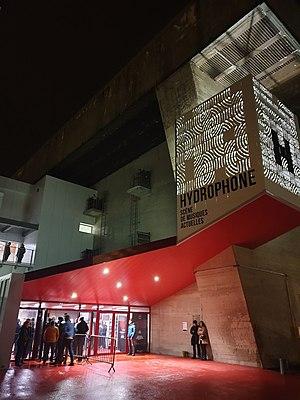
La salle de concert Hydrophone, à Lorient.
Lorient [lɔʁjɑ̃] est une commune française située dans le département du Morbihan, en région Bretagne. Cité portuaire active et arsenal maritime au fond de la rade de Lorient, la ville est au cœur de l'unité urbaine de Lorient qui est la plus importante du département et se classe au troisième rang en région Bretagne.
Hydrophone est un lieu culturel regroupant deux salles de concert et des studios d'enregistrement, installé dans un blockhaus de l'ancienne base sous-marine de Lorient.